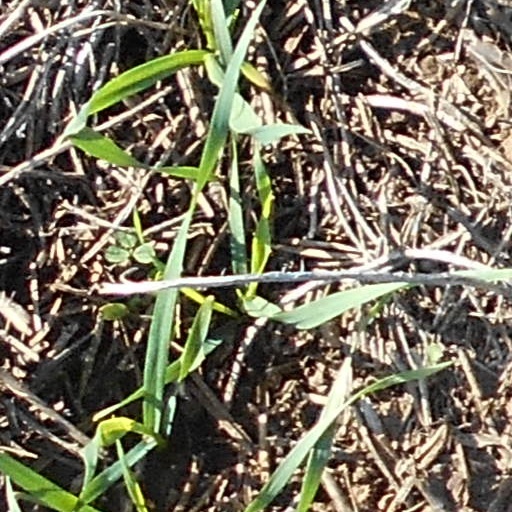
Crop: wheat